Cardinal Hill Reservoir

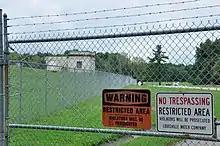
a partial view of the restriction fence & closed gate of the Cardinal Hill Reservoir

Cardinal Hill Reservoir is a historic site in Jefferson County, Kentucky. It is listed on the National Register of Historic Places. It was designed by Chicago architect Victor Andre Matteson. A one-story structure of stone (ashlar), it includes Doric pilasters, full entablature, parapet wall, shouldered architraves, quoins, and balustraded stairs. Lights along front bank of old reservoir set on pedestal bases "with tomb-like structures" holding lights at corners.